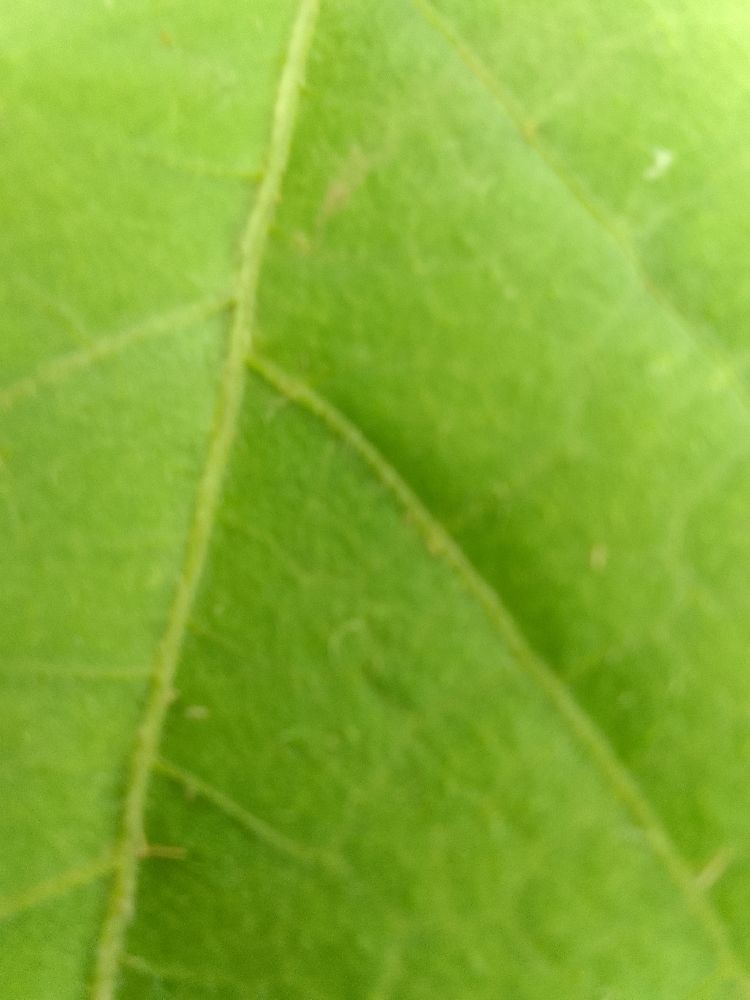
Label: healthy